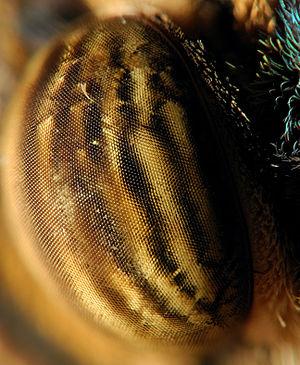
La macrophotographie est le terme usuel désignant la photomacrographie, souvent abrégé en macrophoto ou macro. Il correspond à l'ensemble des techniques photographiques -ainsi qu'à l'activité photographique associée- permettant de photographier des sujets de petite taille entre les rapports de grandissement γ=1 et γ=10. Son domaine se situe donc au-delà de celui de la proxiphotographie, mais en deçà de celui de la photomicrographie. Il existe deux acceptions de ce terme, liées à l’ambiguïté que représente la notion d'image sous-jacente à celle de grandissement.
Le Nikon Coolpix P7100 est un appareil photographique numérique de type compact de la série de Nikon Coolpix fabriqué par Nikon.